Riejanne Markus

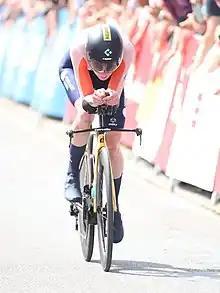
Markus, 2022

Riejanne Ockeloen-Markus (born 1 September 1994) is a Dutch professional racing cyclist, who currently rides for UCI Women's WorldTeam . In 2022, Markus won the Dutch National Road Race Championships. A year later she won the Dutch National Time Trial Championships, beating Demi Vollering and Annemiek van Vleuten. Markus is the older sister of SD Worx rider Femke Markus, but they are not related to Barry Markus and his sister Kelly Markus. On 21 October 2023 she married Dutch cyclist, beachracer and gravel specialist Jasper Ockeloen.